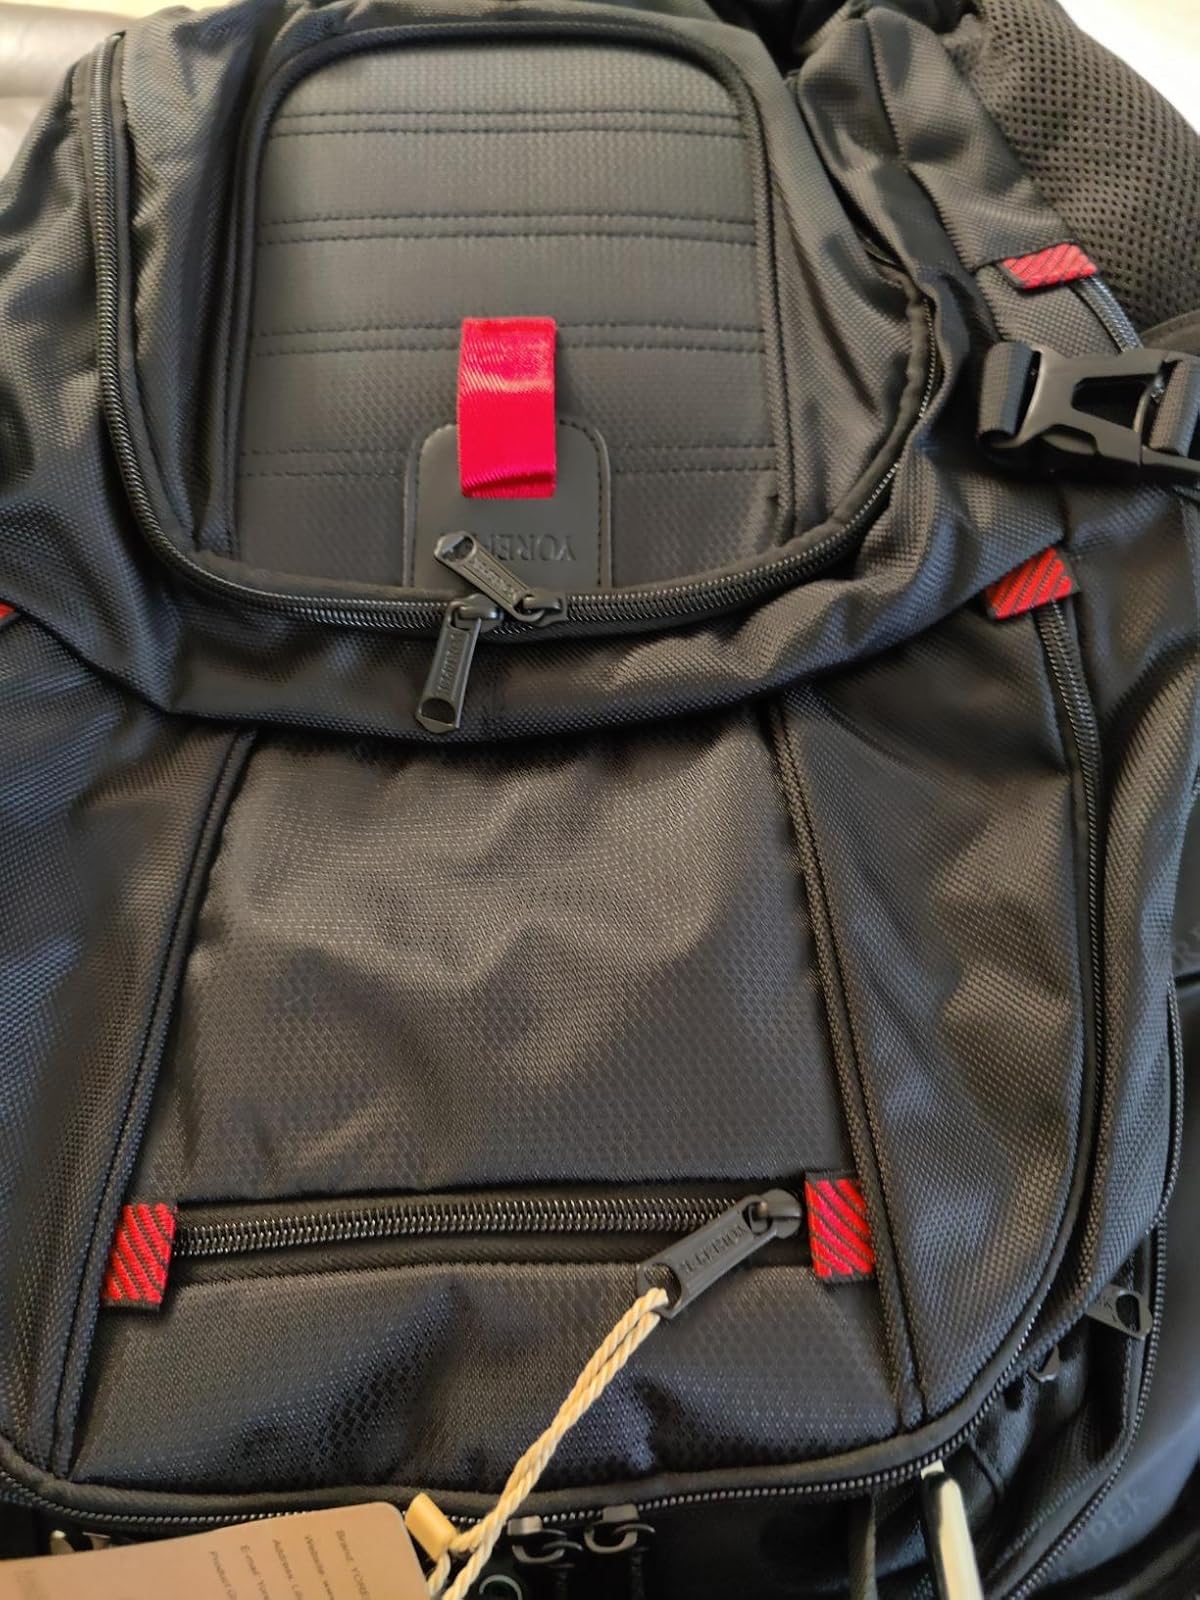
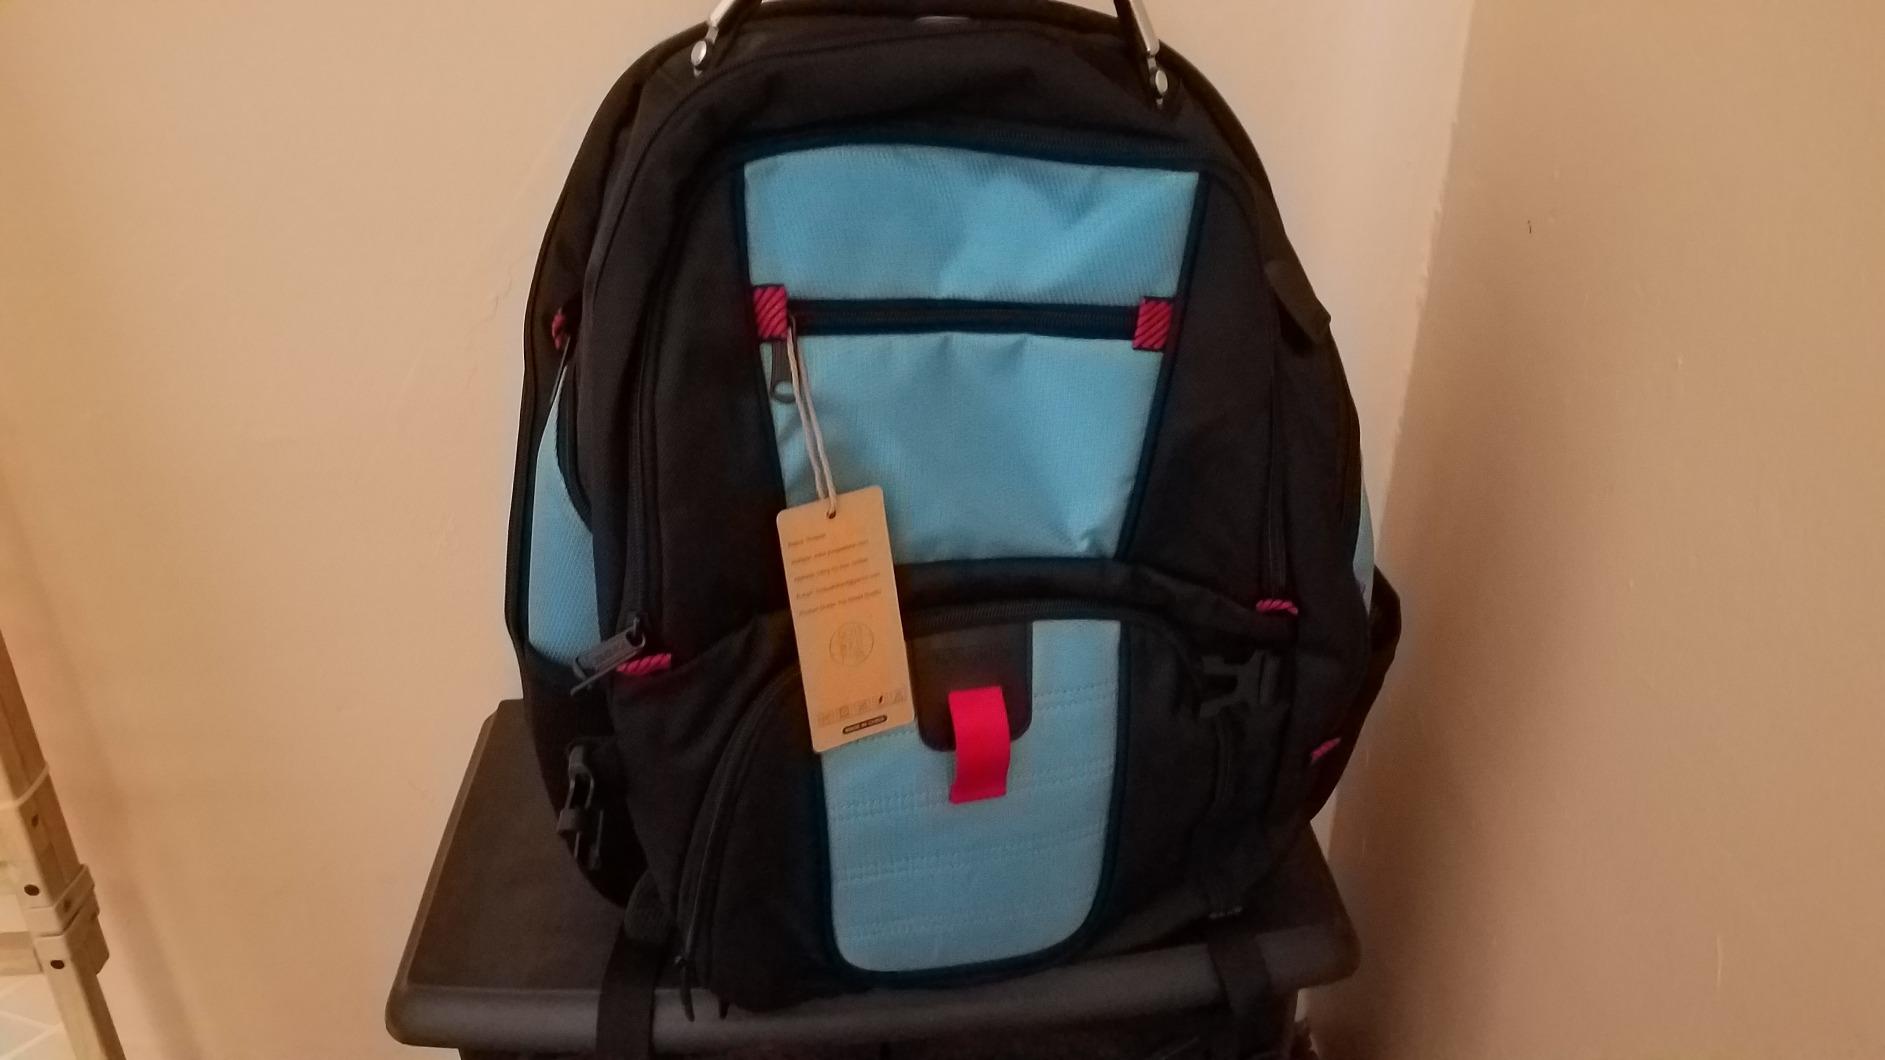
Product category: bag
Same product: no